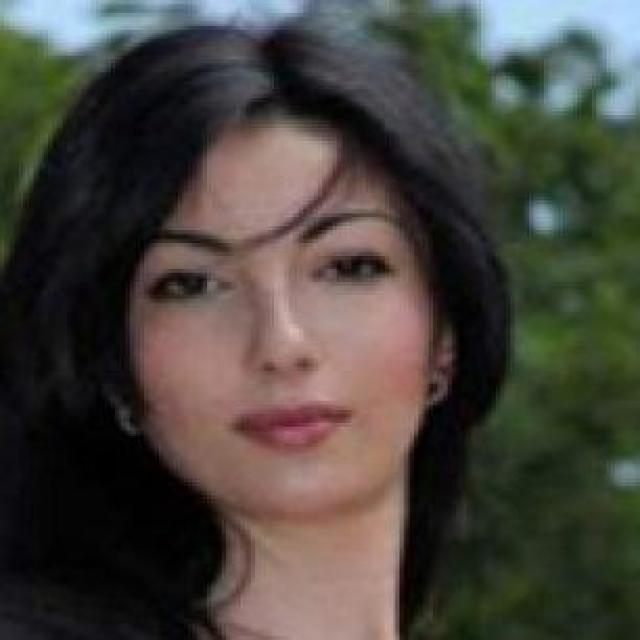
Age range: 21-44